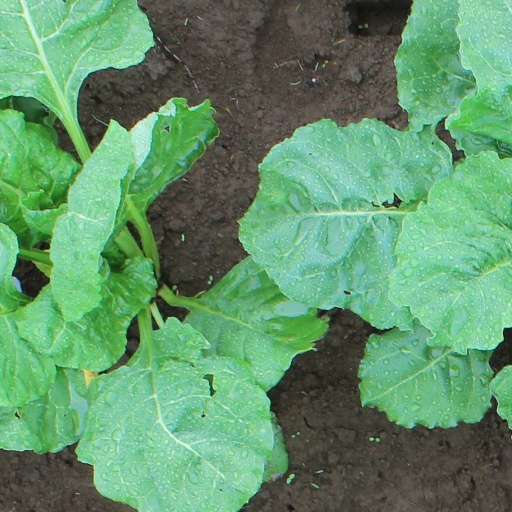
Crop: sugar beet